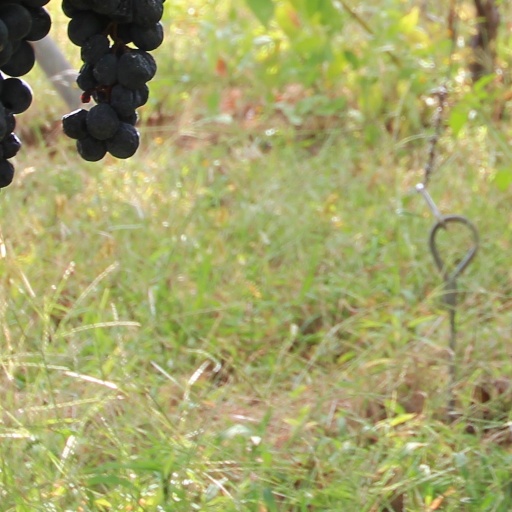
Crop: grape